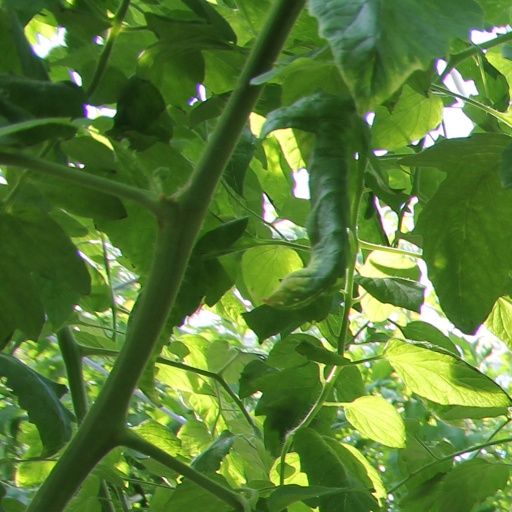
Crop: tomato